Gianni Falchi Stadium

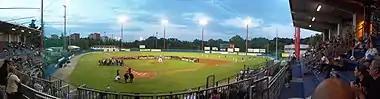
Gianni Falchi Stadium (2011)

Gianni Falchi Stadium is a baseball stadium located in Bologna, Italy. It is the home ballpark of Fortitudo Baseball Bologna in the Italian Baseball League.